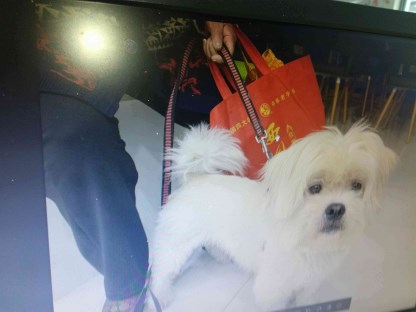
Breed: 361-n000123-Shih_Tzu